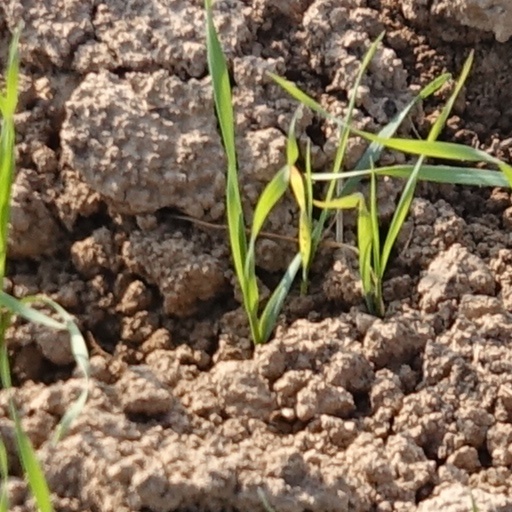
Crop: wheat